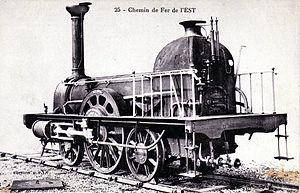
CPA
La Compagnie du chemin de fer de Montereau à Troyes est l’exemple, à l’instar d’autres compagnies similaires telle que, par exemple, celle du chemin de fer d’Amiens à Boulogne, d’une tentative pour la création d'une ligne visant à compléter le réseau national. Encouragées par l'administration, ces lignes complémentaires devaient offrir de nouveaux débouchés susceptibles de les développer pour devenir des lignes d’une certaine importance, alimentant le réseau national.